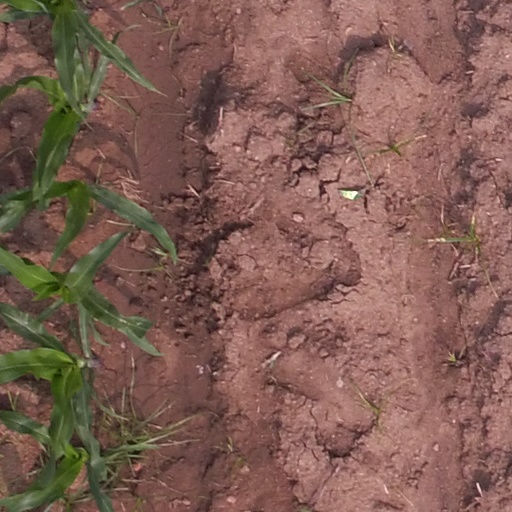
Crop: maize; corn